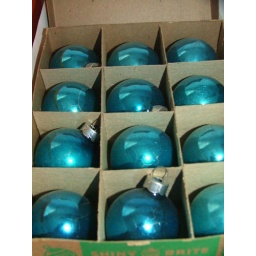
vintage shiny brite christmas ornaments in blue